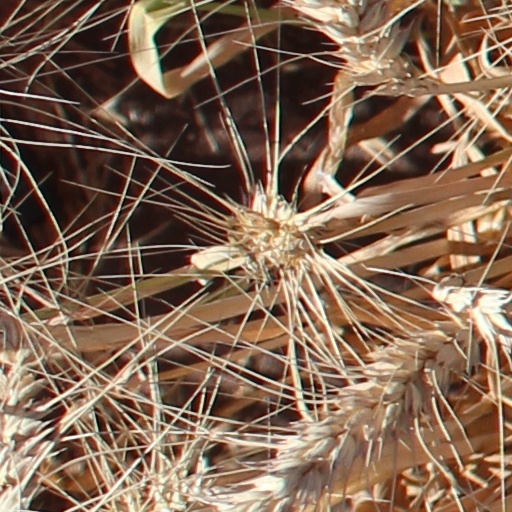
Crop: wheat